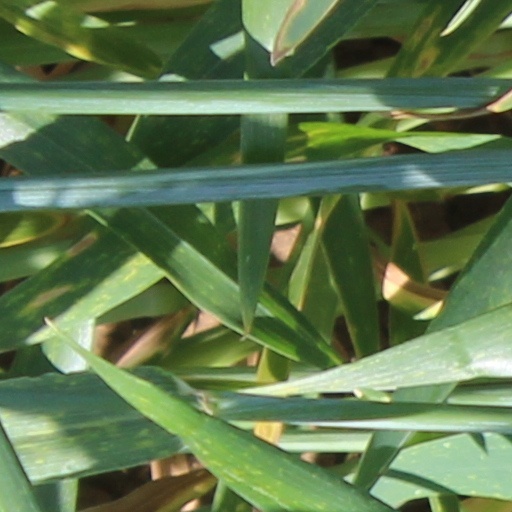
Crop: wheat